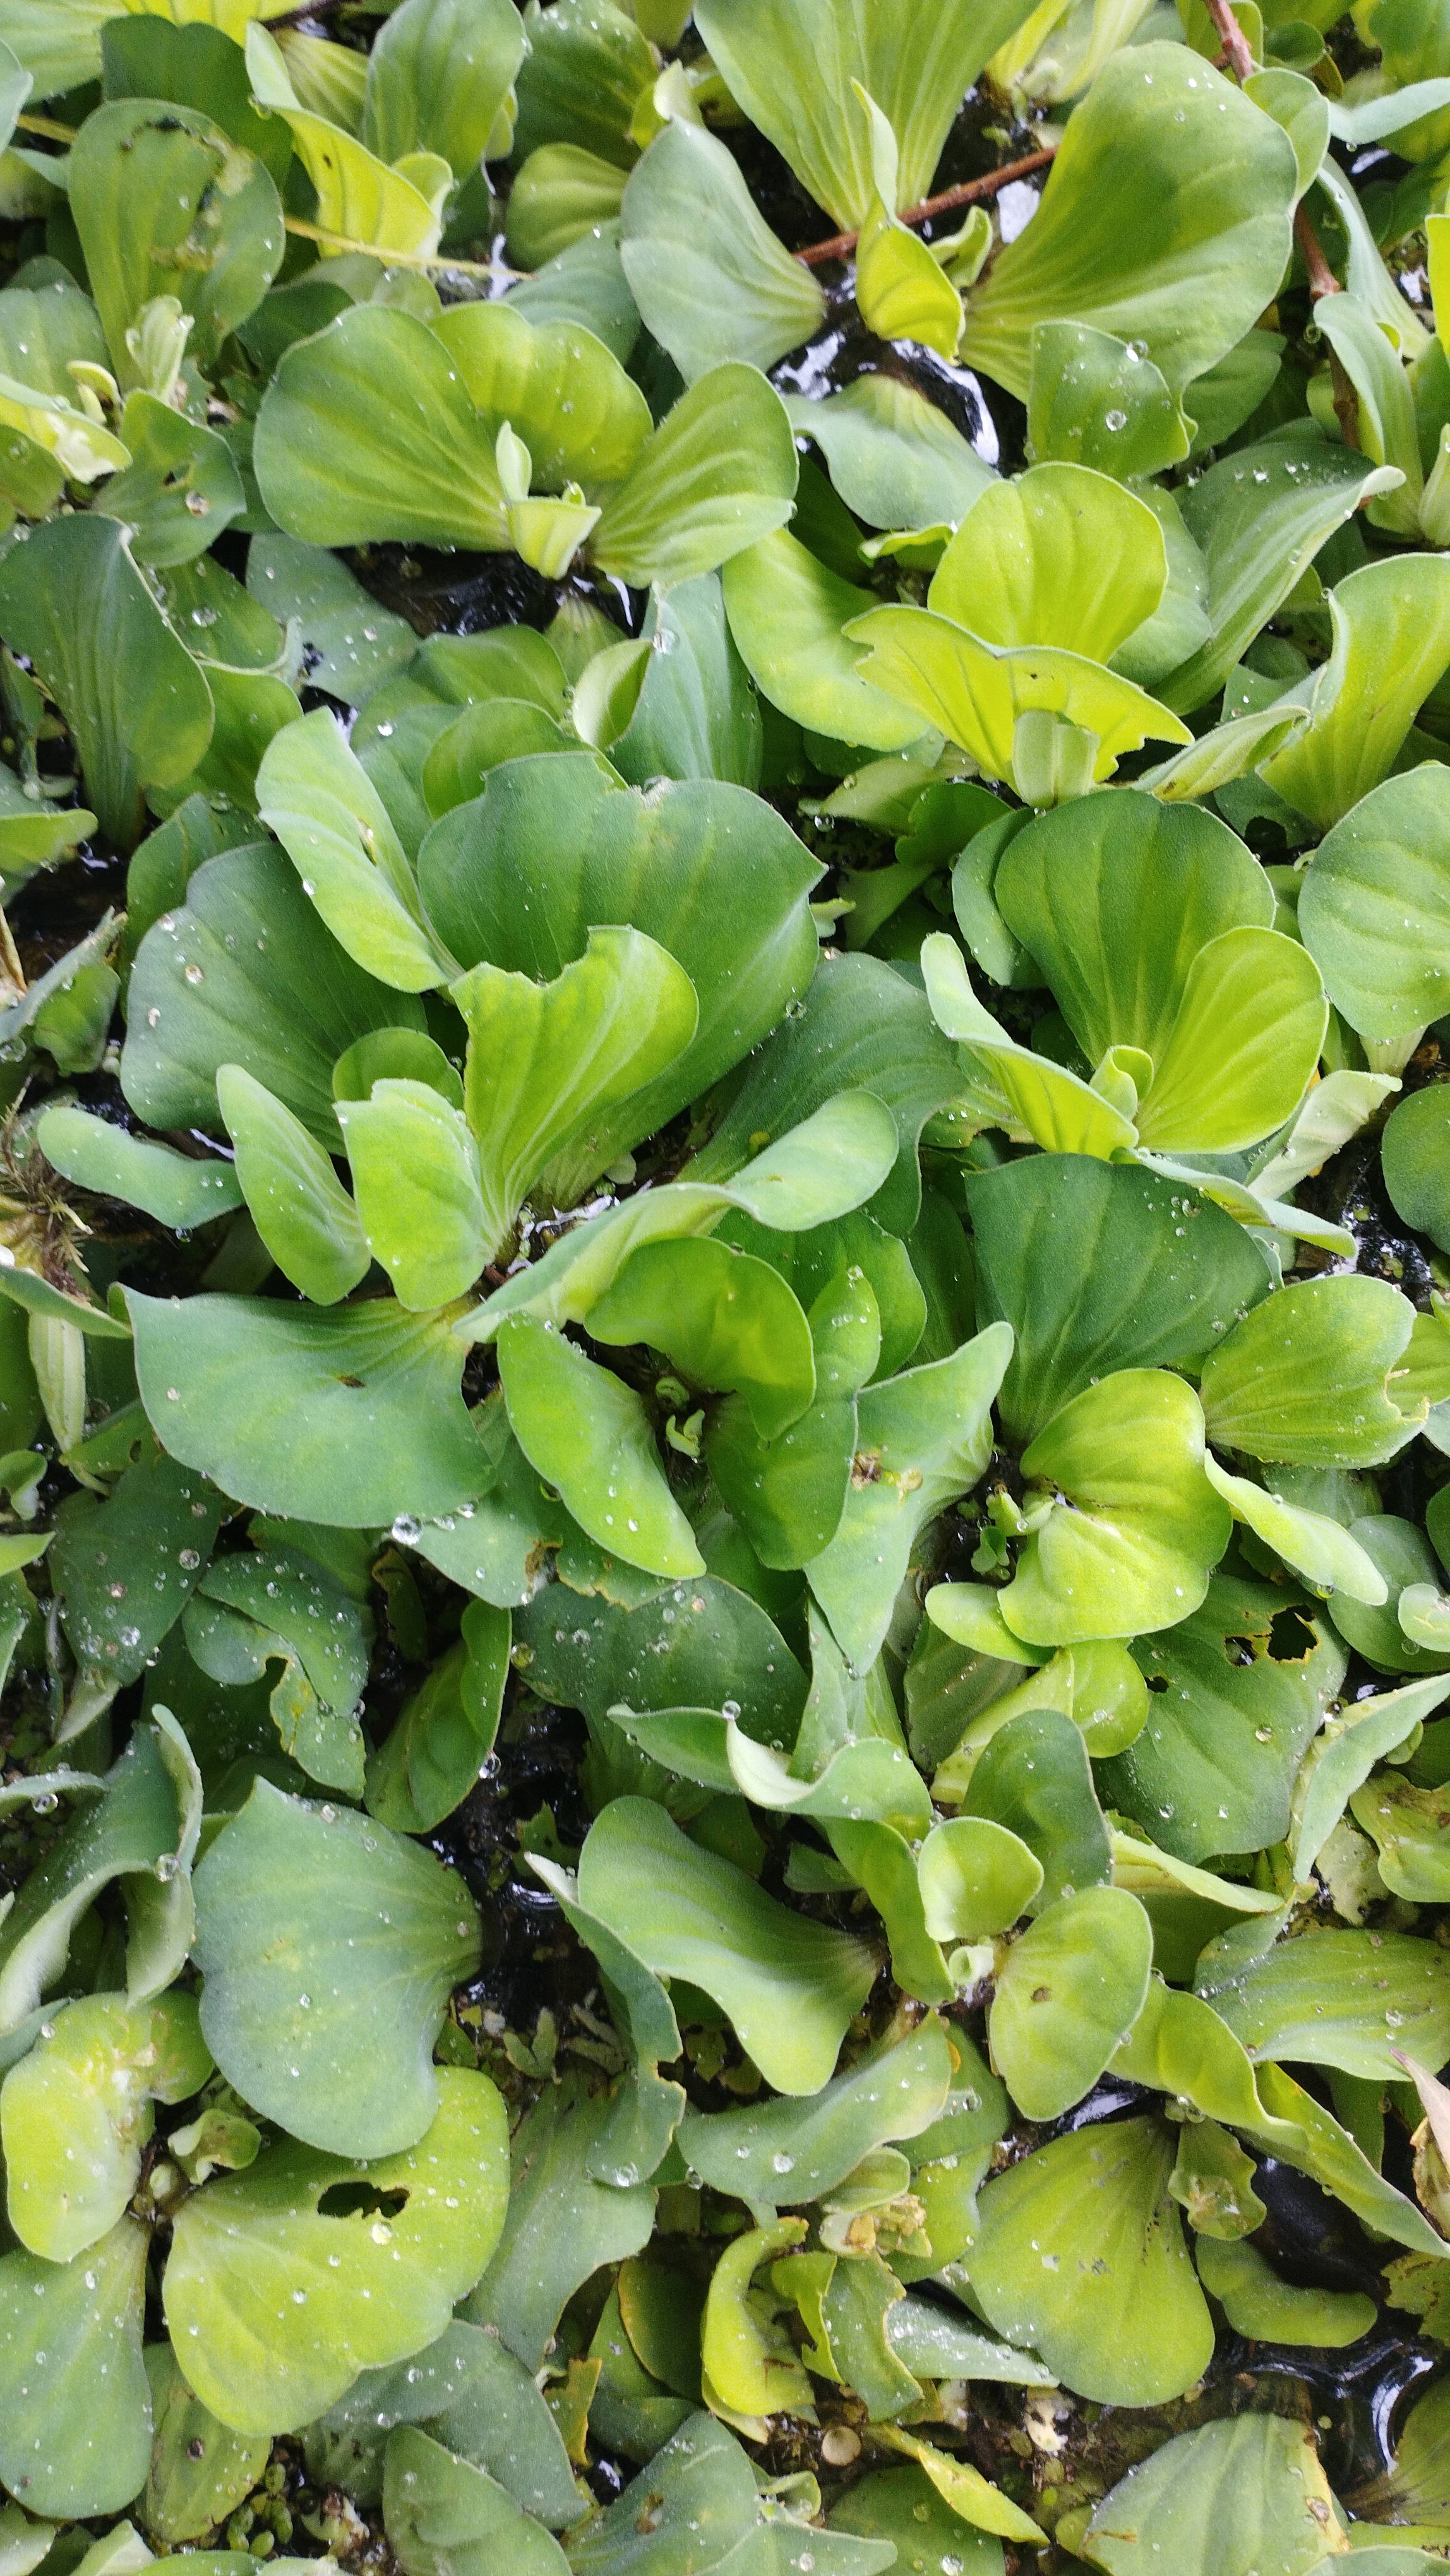
Species: Water Lettuce (Pistia stratiotes)